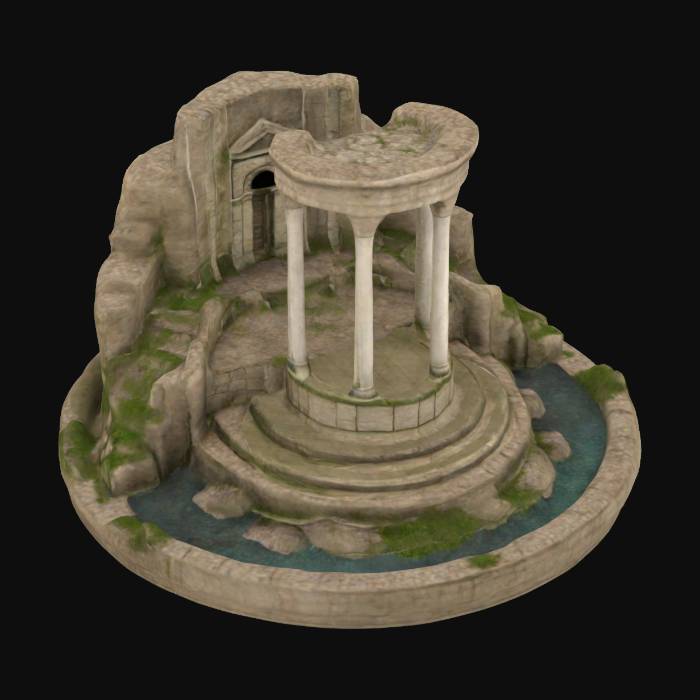
미적 점수 (1~10점): 5